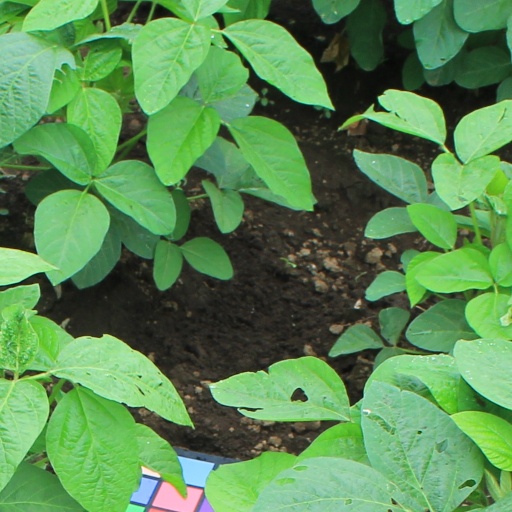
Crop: soybean